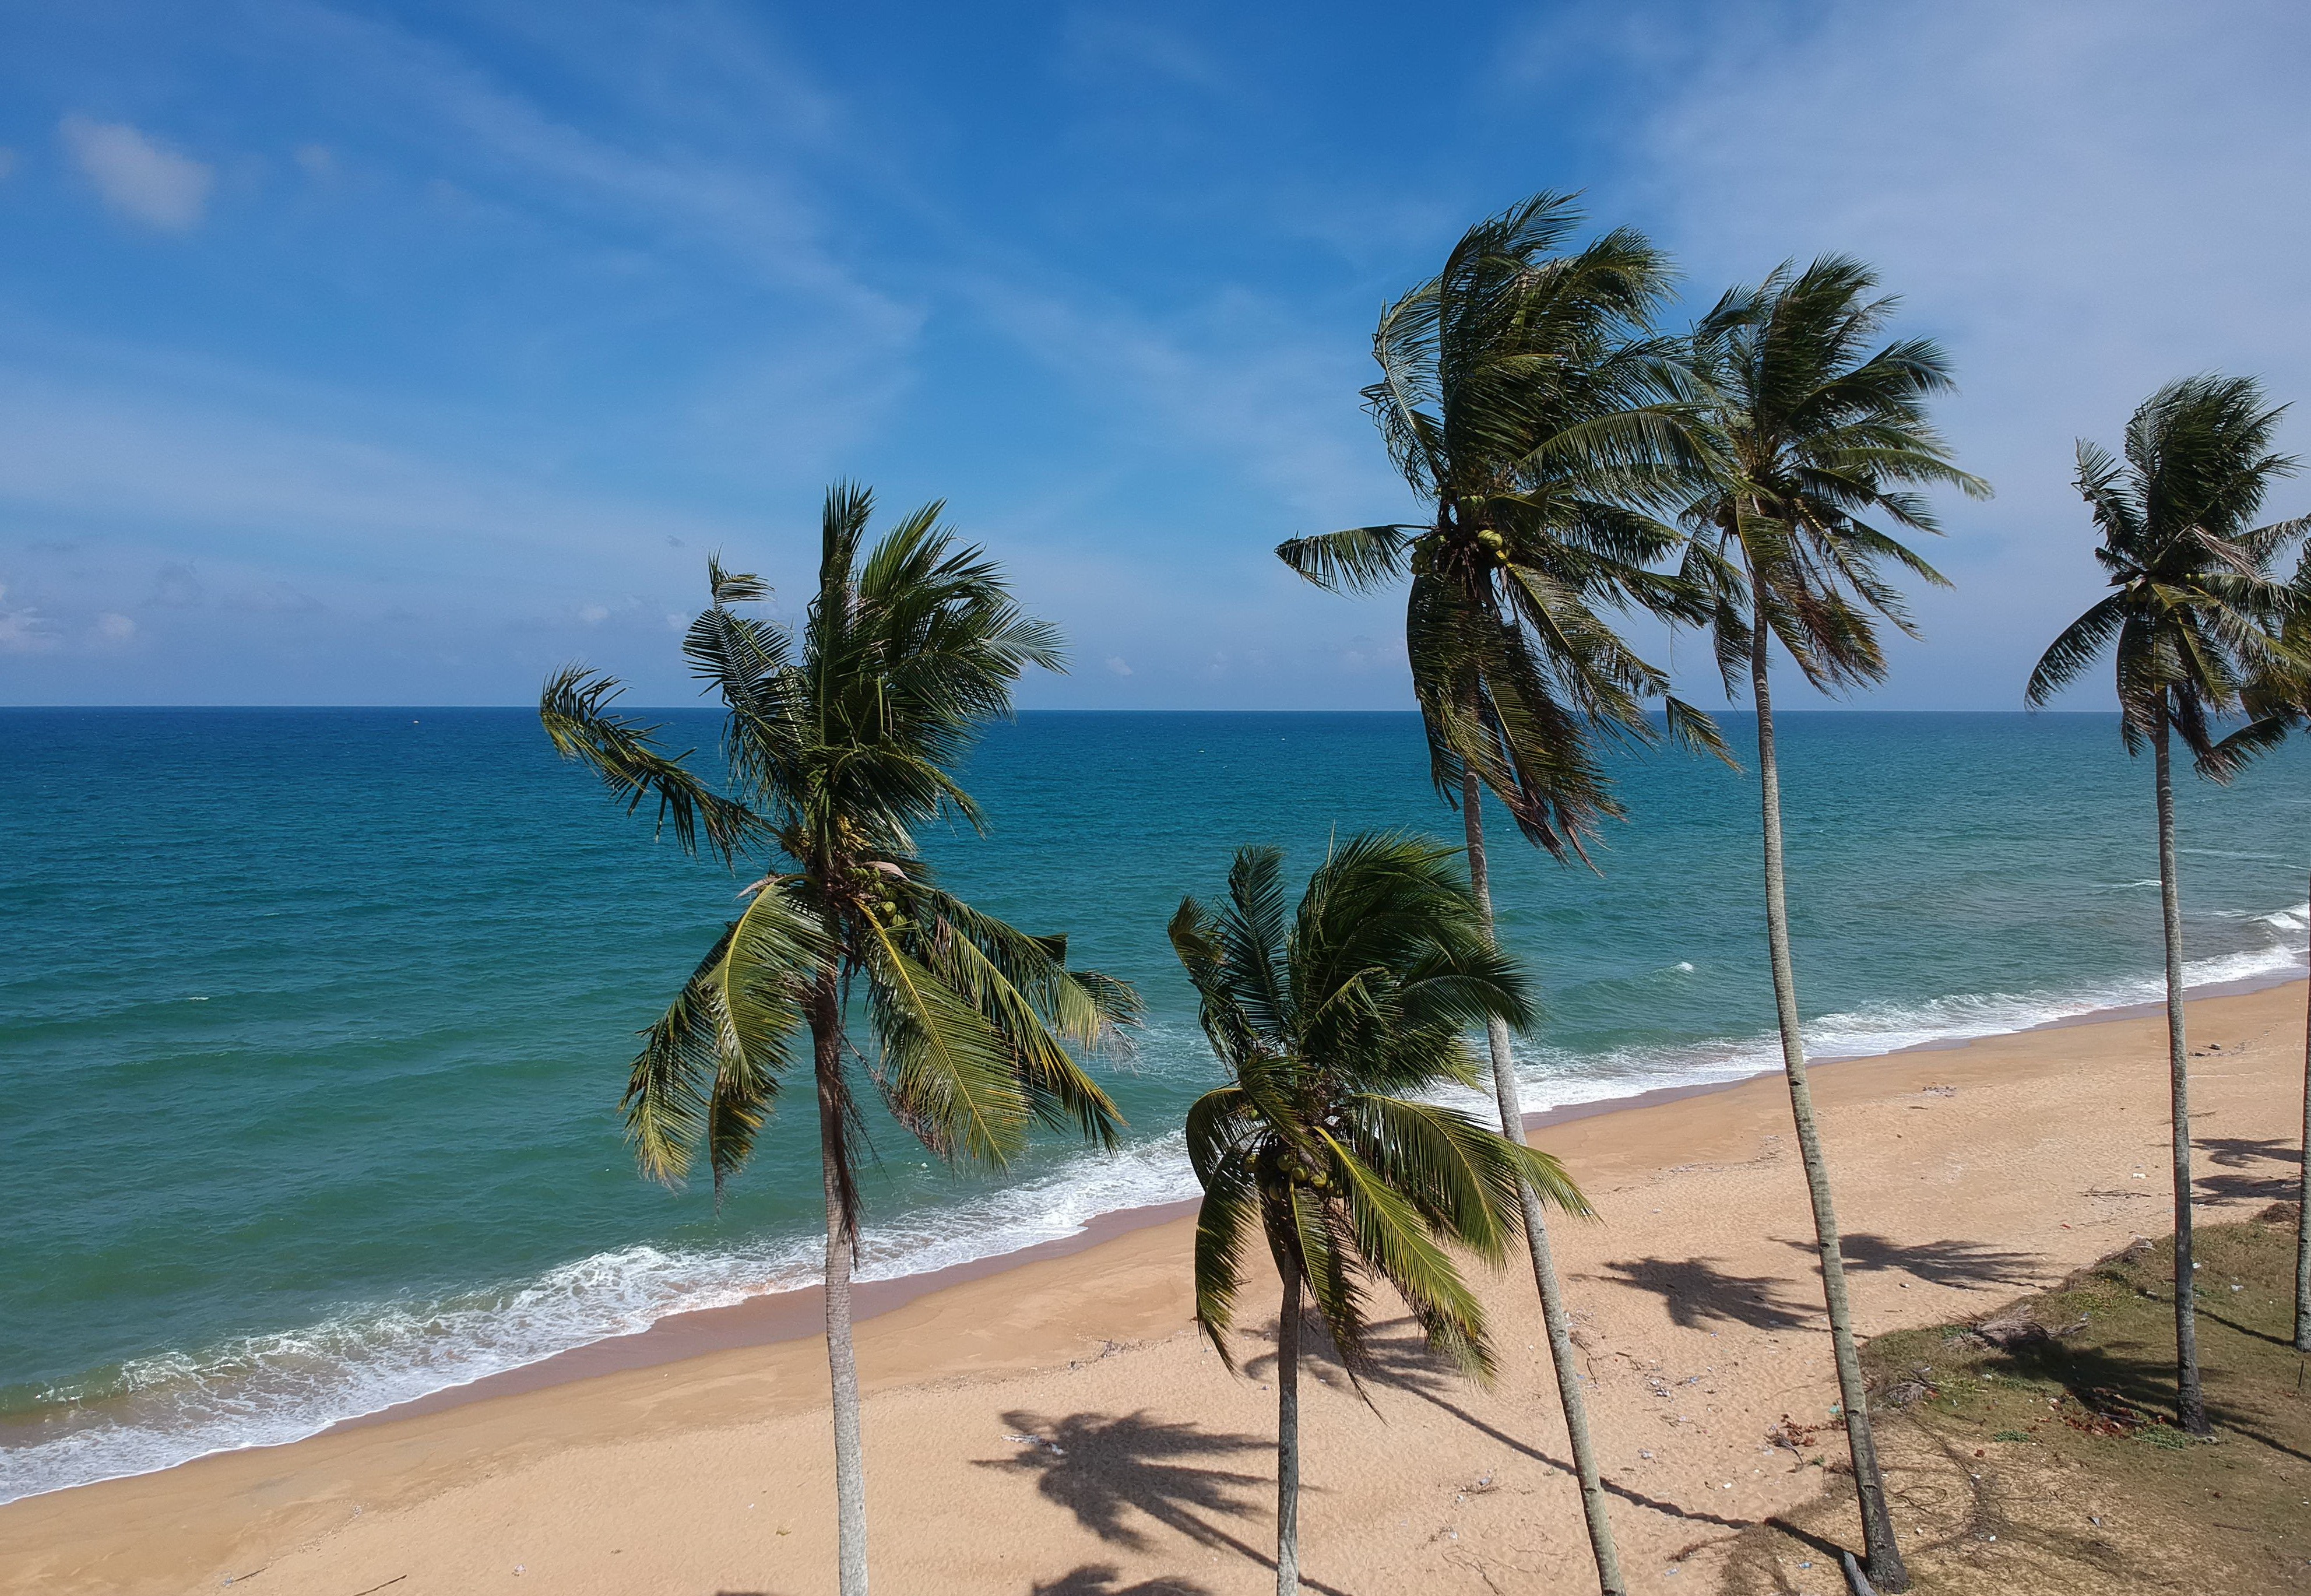
tree, beach, tropics, palm tree, sky, caribbean, shore, sea, ocean, vegetation, arecales, vacation, coast, woody plant, coastal and oceanic landforms, plant, tourism, sand, elaeis, bay, attalea speciosa, summer, real estate, landscape, wave, horizon, cloud, cay, holiday, island